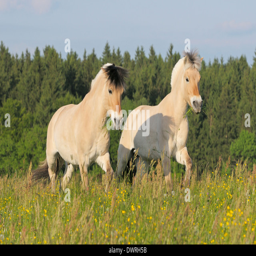
horses having grass in their mouth galloping in the field